Bowery Street Grocery Store

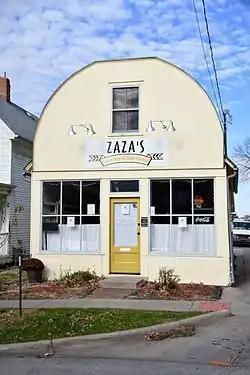

The Bowery Street Grocery Store, also known as Helmer's Grocery and as the New Pioneer Food Cooperative, is a historic building located on the east side of Iowa City, Iowa, United States. The building's construction is consistent with those built in the mid-19th century. The single-story wood-frame structure with the false front was a popular commercial style building that was built in Iowa from that time period. Although the exterior structure has not changed significantly since it was first built, the interior has been renovated heavily. The only original interior feature that remains is the shelving against the building's west wall.